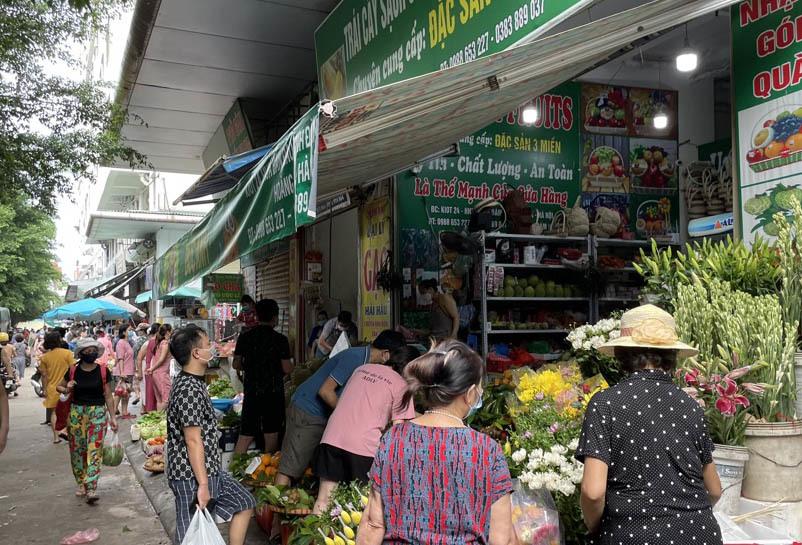
có năm người đang ghé mua ở cửa hàng bán trái cây, rau, củ, quả